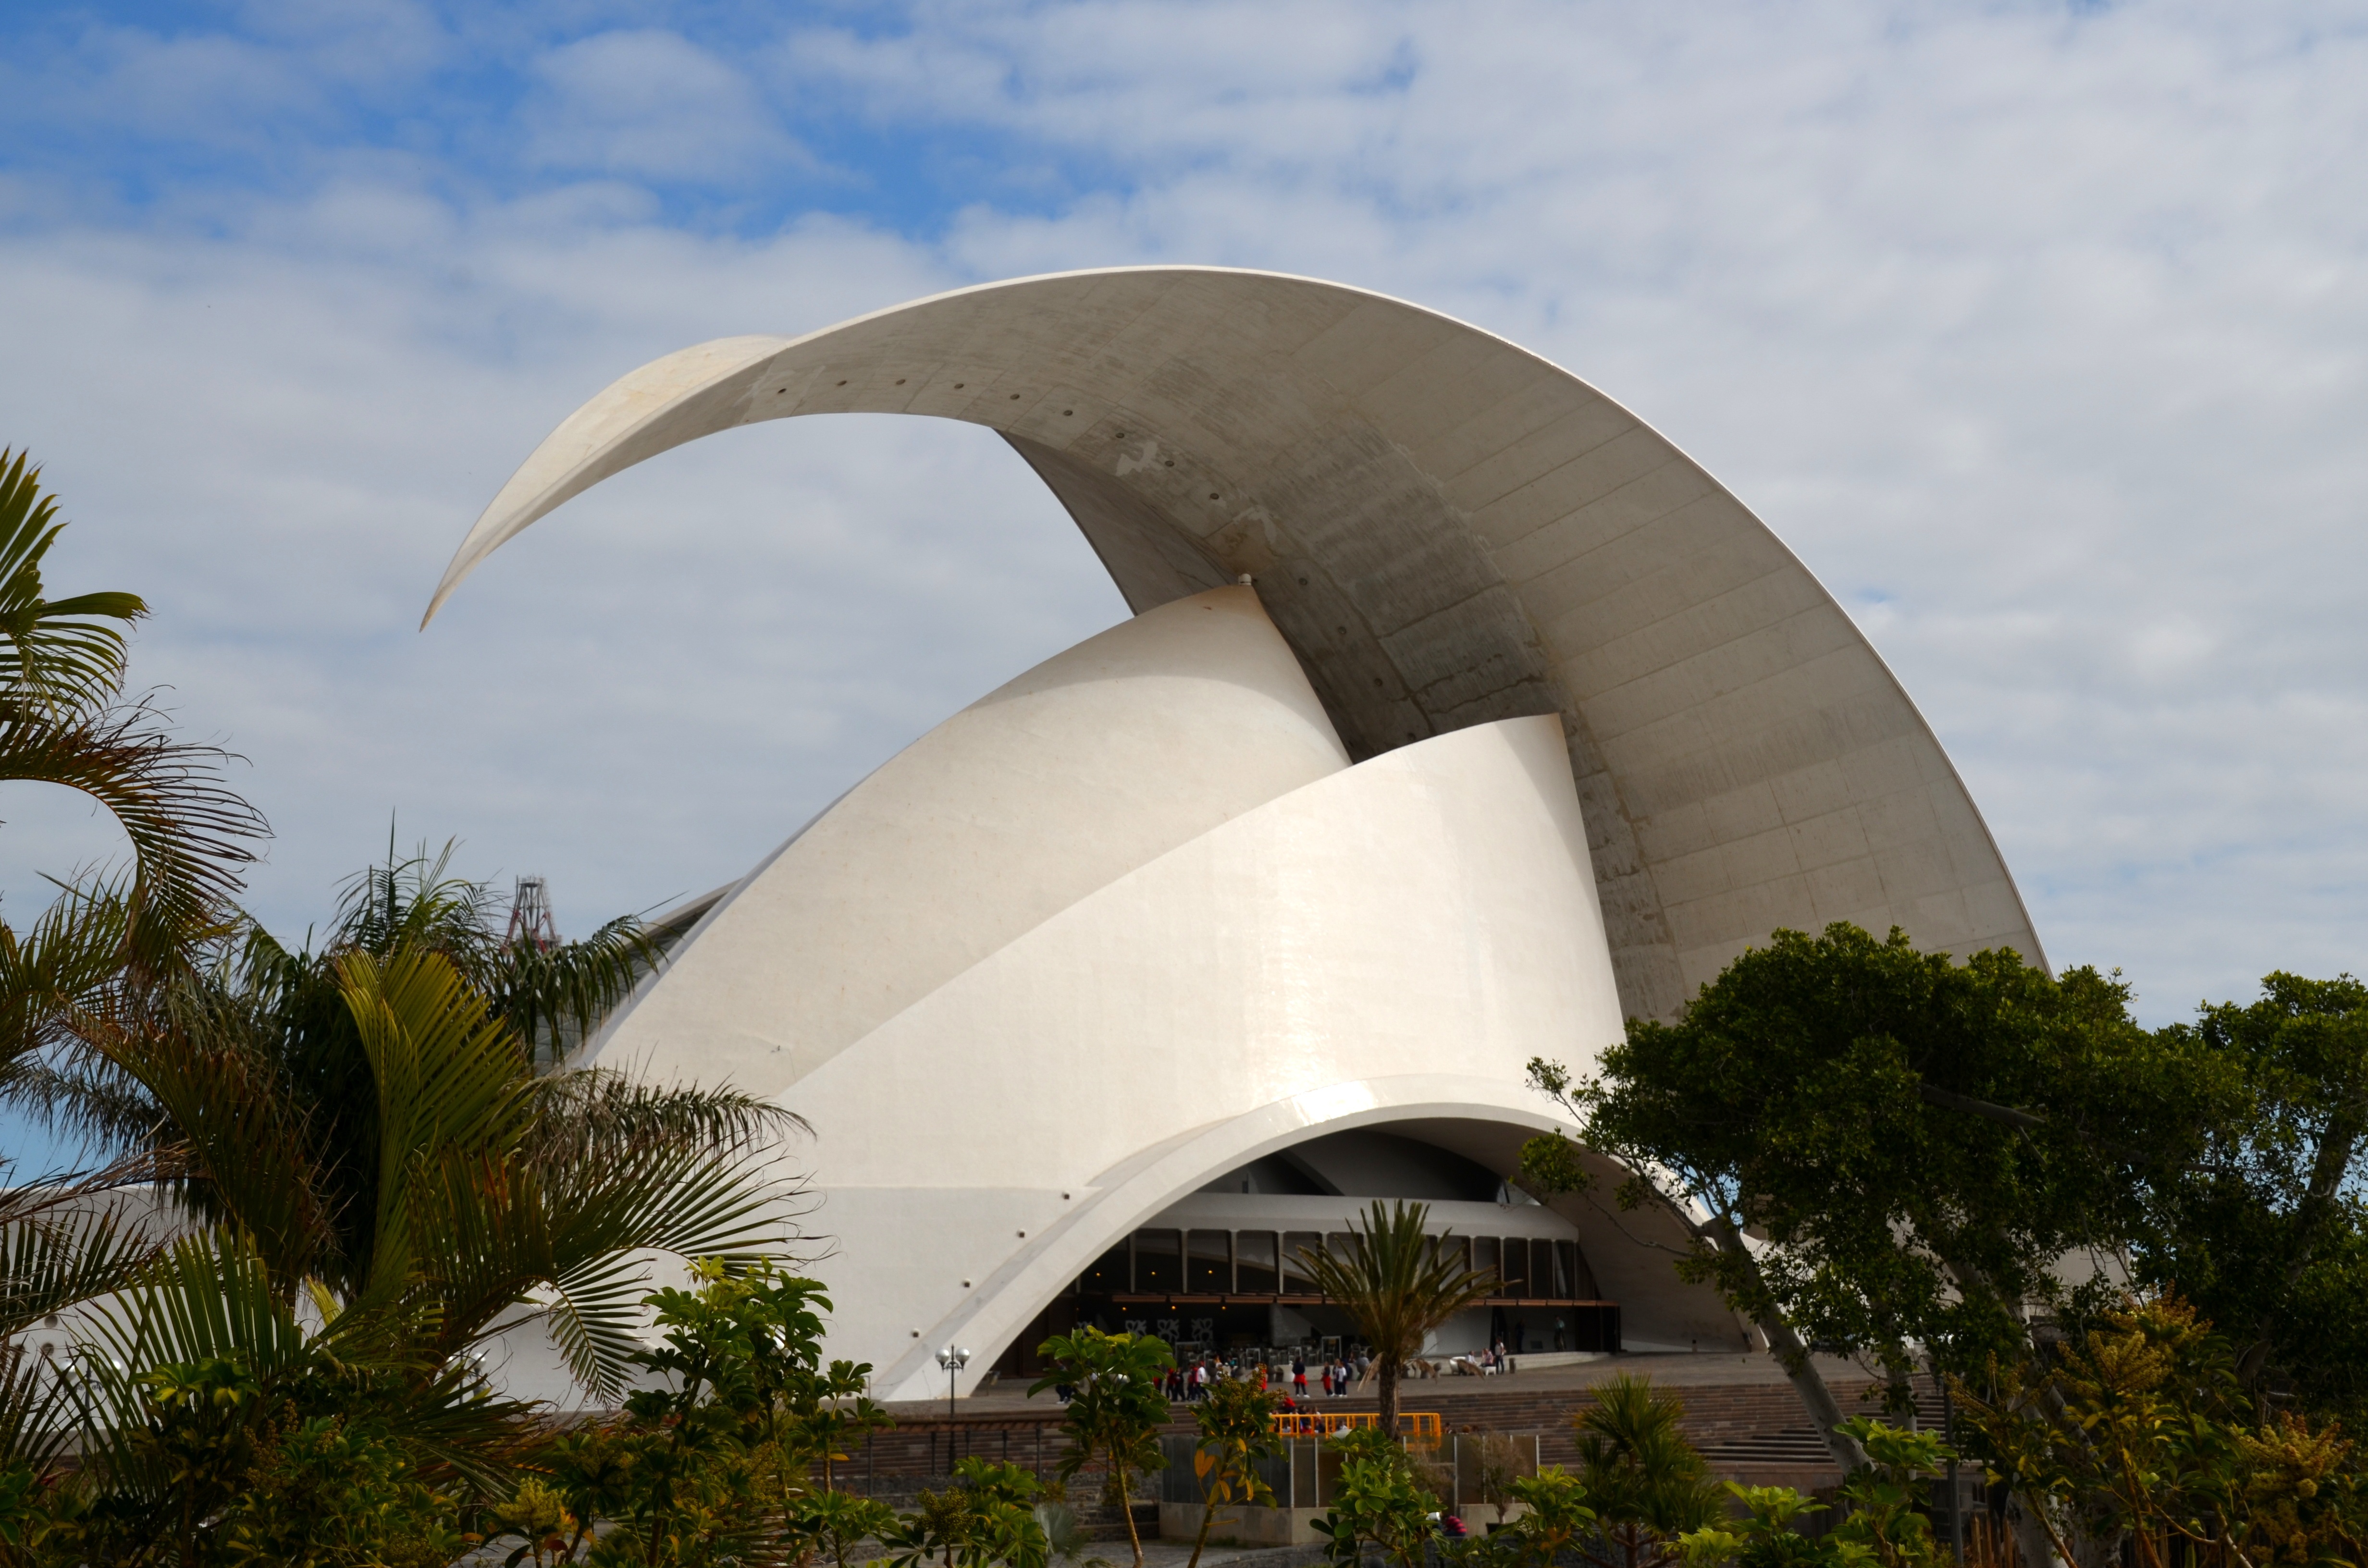
architecture, structure, building, arch, opera, island, landmark, concert hall, tenerife, famous, dome, canary islands, santa cruz, atmosphere of earth